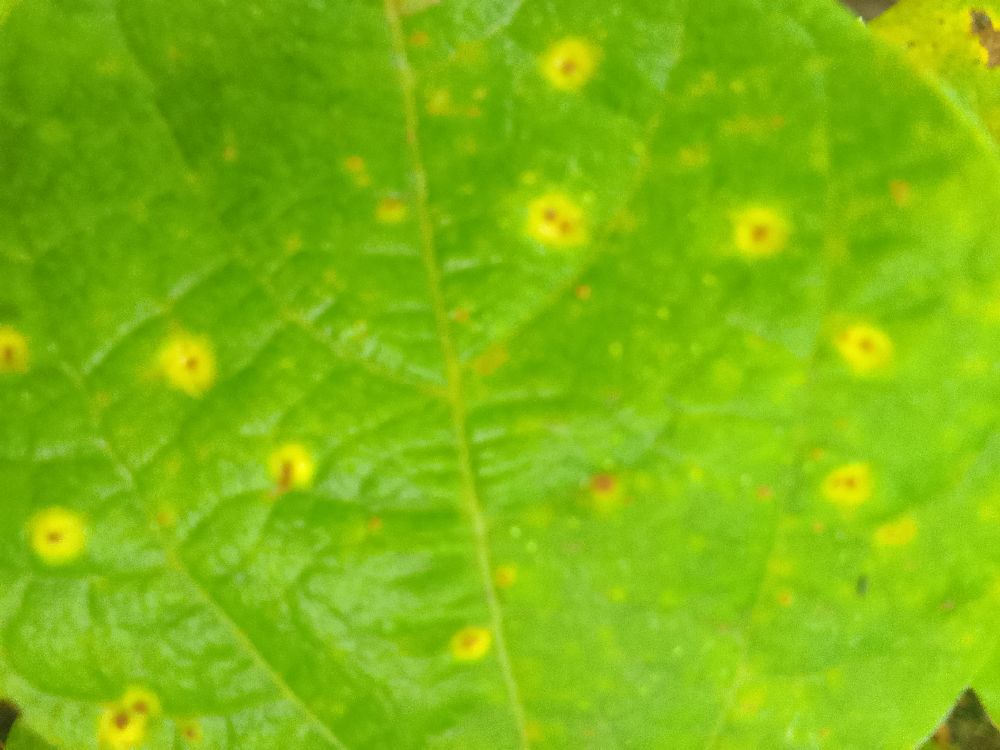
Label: rust